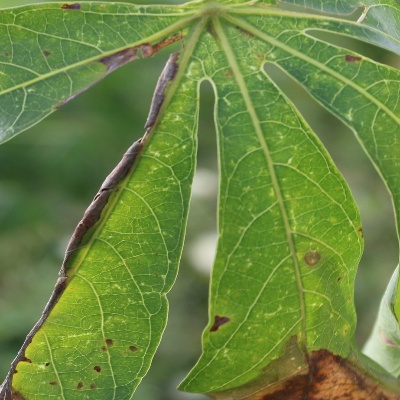
Crop: Cassava
Condition: bacterial blight